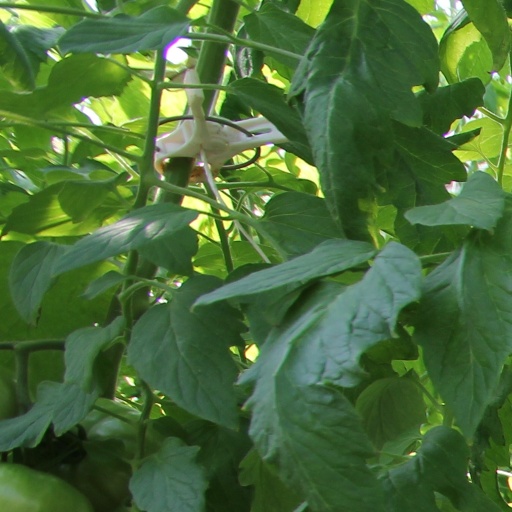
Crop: tomato